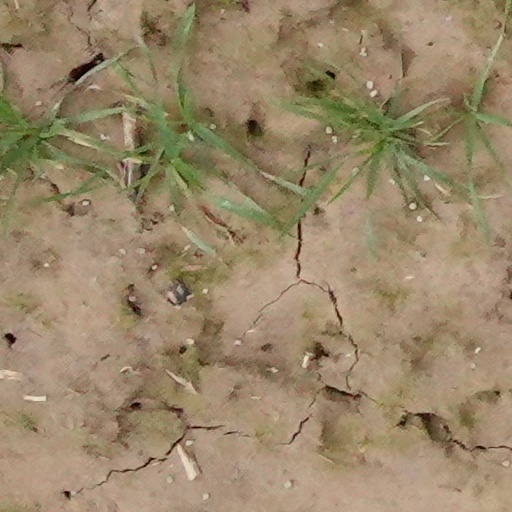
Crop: wheat